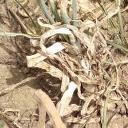
Crop: Onion
Condition: alternaria-d